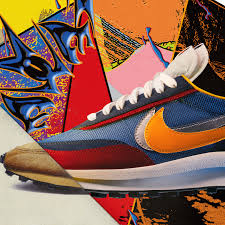
Label: Sneaker